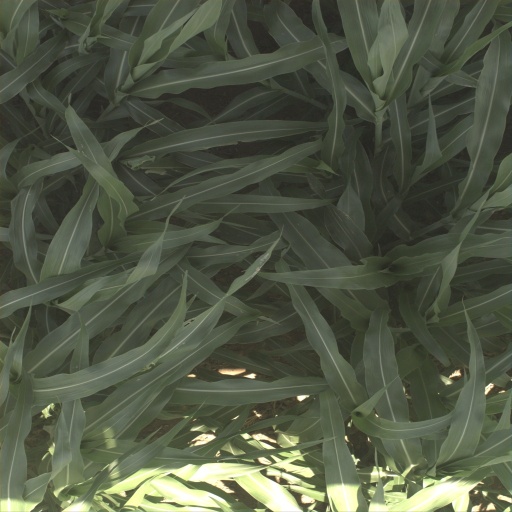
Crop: sorghum